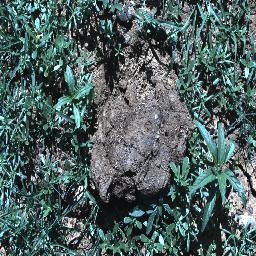
Label: negative